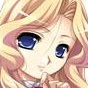
Portrait style: Anime Portrait